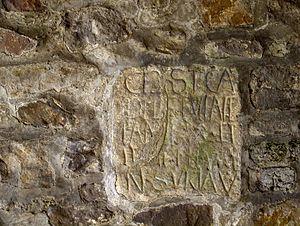
Chapelle Notre-Dame de Cambron: pierre de fondation (en grès) portant l'inscription CHEST CA / PELLE FV BATI / LAN 1483 ... / ... / NSN ... VICAV / This is a photo of a monument in Wallonia, number: 56085-CLT-0001-01
La chapelle Notre-Dame de Cambron est une chapelle du XVᵉ siècle située dans la commune d'Estinnes le long de la rivière des Estinnes. Construite pour commémorer la légende du miracle de Notre-Dame de Cambron, elle est présumée se situer sur l'emplacement de l'ancienne maison de Jean Flameng, un des personnages de la légende.